Republic of Vietnam National Police

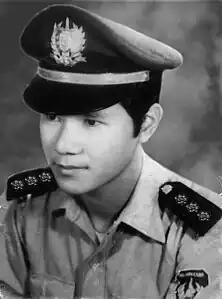
Captain Nguyen Van Diep

The CSQG was lightly armed by military standards, but heavily armed by conventional police standards. Initially, most of its weaponry was surplus French and U.S. World War II/Korean War-vintage. From 1969, rifles, carbines and submachine guns began to be replaced by assault rifles and although the latter became the CSQG's primary weapon, it never displaced entirely the earlier weaponry. Police units had no crew-served weapon systems such as mortars or any other indirect fire weapons.